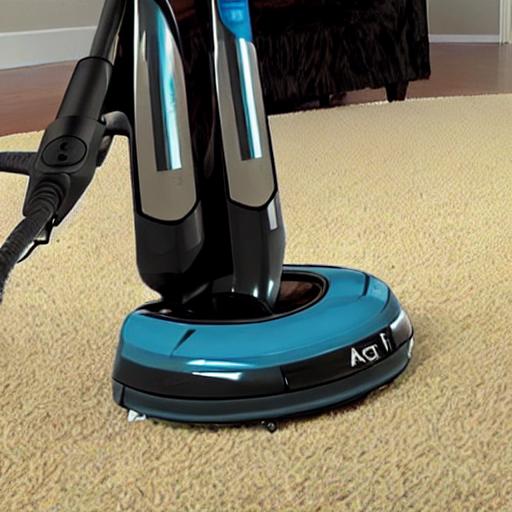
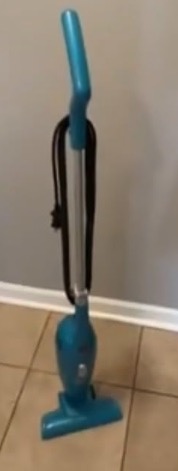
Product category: items_vacuum
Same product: no